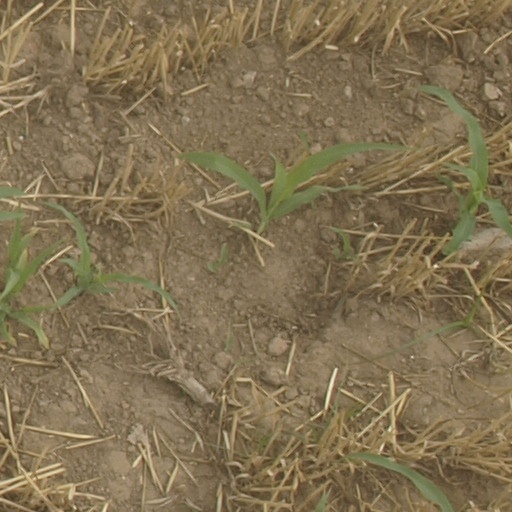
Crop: maize; corn